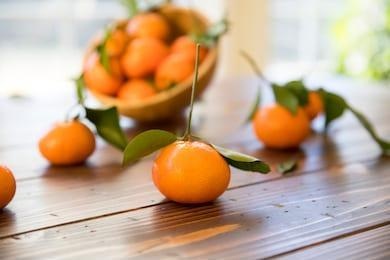
Label: mandarine